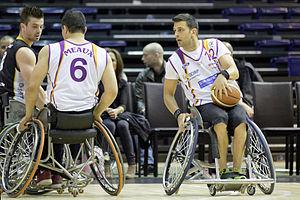
Le championnat d’Europe de basket-ball masculin 2015, ou IWBF European Wheelchair Basketball Championship for Men division A 2015, est le championnat d'Europe masculin d'handibasket de première division, organisé par l'IWBF Europe.